Santa Rita Hotel

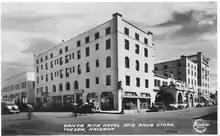
Santa Rita Hotel, Tucson, Arizona

The original 1904 hotel building was closed on April 30, 1972 and demolished as part of a plan to redevelop the property. The 1917 addition was demolished in 2009 by UniSource Energy Services and their subsidiary Tucson Electric Power, despite the pleas of preservationists.